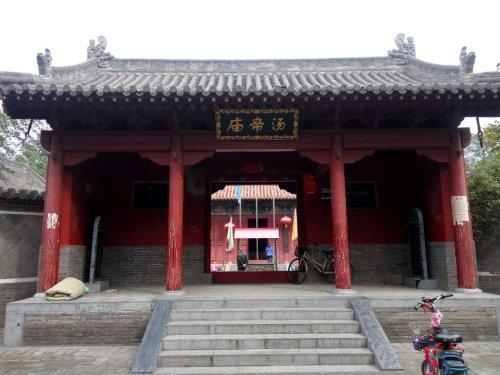
地标名称：汤帝庙
所在城市：省直辖县级行政区划·济源市